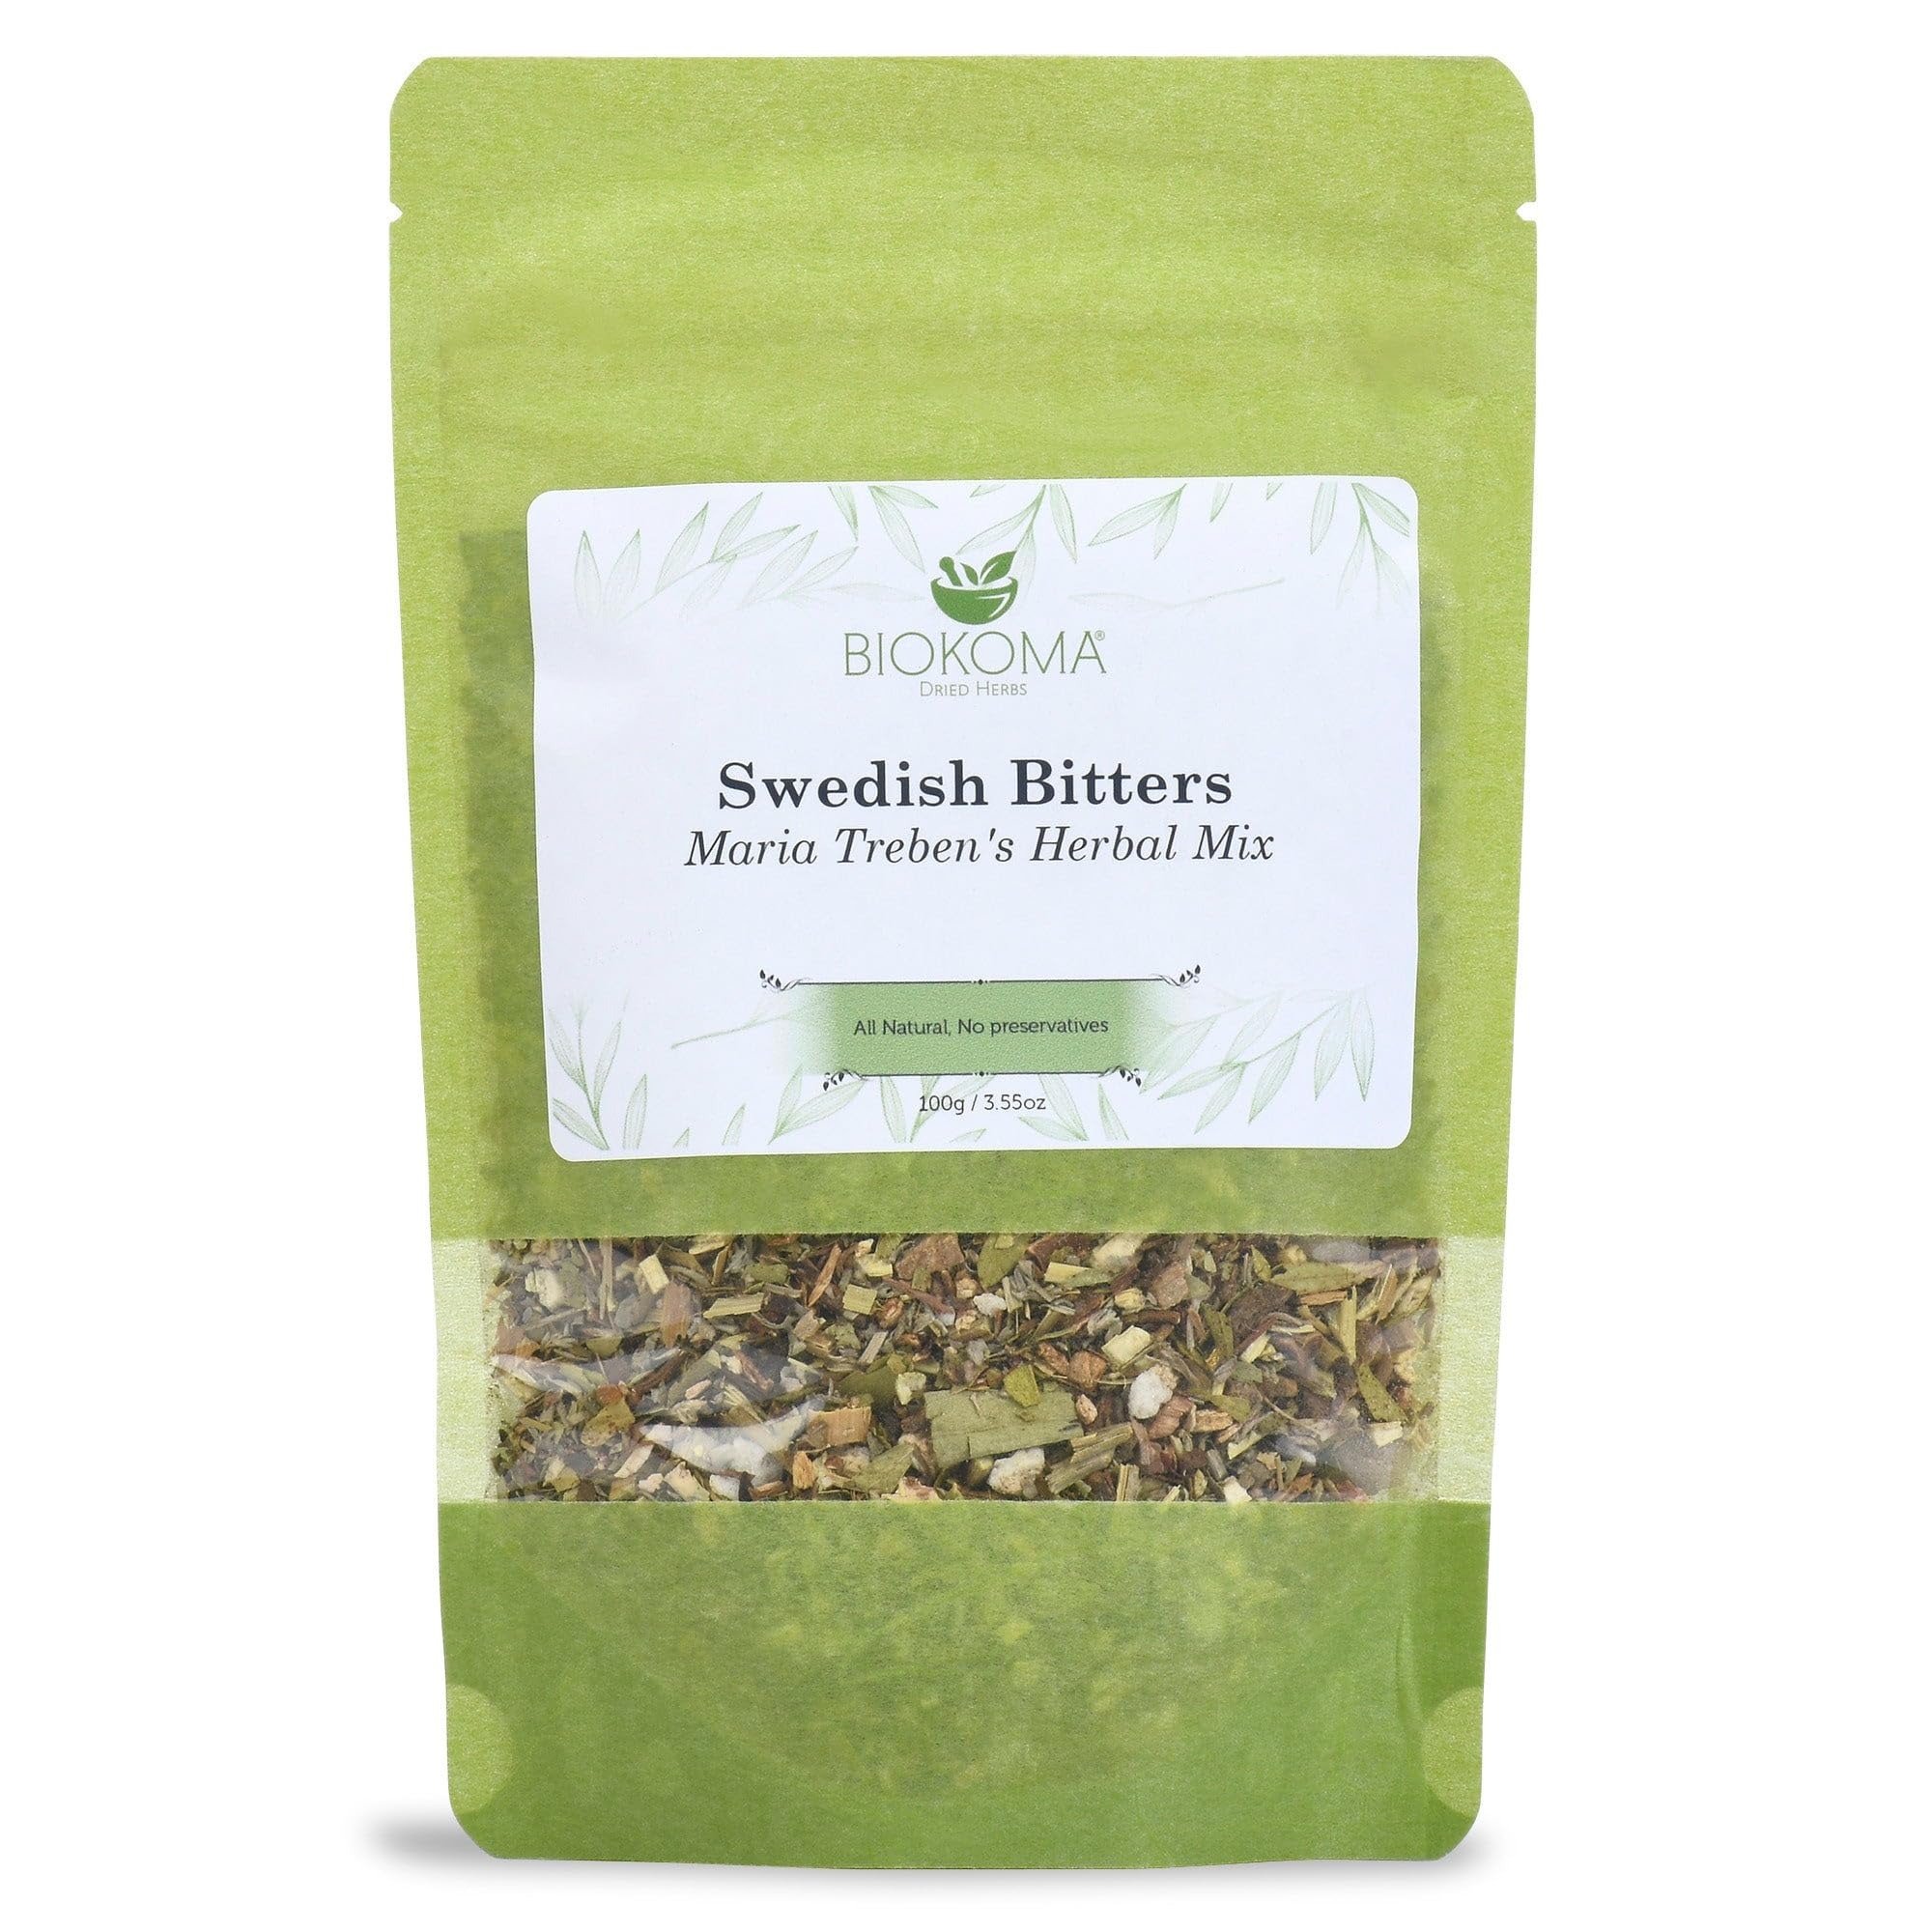
Item Name: Biokoma Pure and Natural Swedish Bitters Maria Treben's Herbal Mix 100g (3.55oz) In Resealable Moisture Proof Pouch - Herbal Tea, No Additives, No Preservatives, Kosher
Bullet Point 1: Introduction: Swedish Bitters Maria Treben's Herbal Mix is Original composition of 11 loose herbs
Bullet Point 2: Ingredients: USDA Certified Organic herbs. See description for full list
Bullet Point 3: Preparation and Dosage: Place the dry herbal Swedish Bitters content into a glass container and pour 1.5 liters (50 fluid ounce) of vodka with 38% to 40% alcohol. Store it for 2 weeks in warm and dark place. Shake or stir the Swedish Bitters Mix content daily. Once Swedish Bitters tincture is ready, strain it, pour into dark bottle and store in the refrigerator. Drink 1 teaspoon (diluted in a glass of water or tea) 2-3 times a day.
Bullet Point 4: Bio Herbs: A perfect balance of taste, a high standard of quality and freshness.
Bullet Point 5: Our team of product experts is always available to help you choose the best products for your needs.
Product Description: Original composition of 11 loose herbs<br/> May support digestion and improve vitality<br/> <br/><br/> Ingredients:<br/> Wormwood (Artemisia absinthium), Angelica root (Archangelica officinalis), Turmeric (Curcuma zedoaria), Senna, Manna (Manna canellata), Rhubarb root (Rhei radix), Natural camphor, Theriac (Theriak venezian), Carlina root (Carlinae radix), Myrrh (Myrrhae gummi), Saffron (Crocus sativus)<br/><br/> Country of Origin:<br/> Poland
Value: 3.55
Unit: Ounce

Price: 19.9